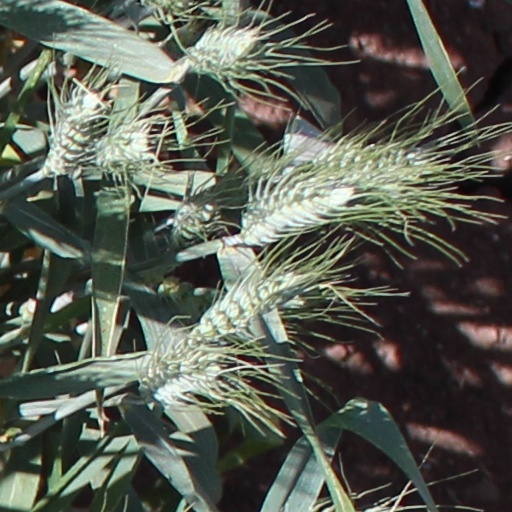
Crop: wheat